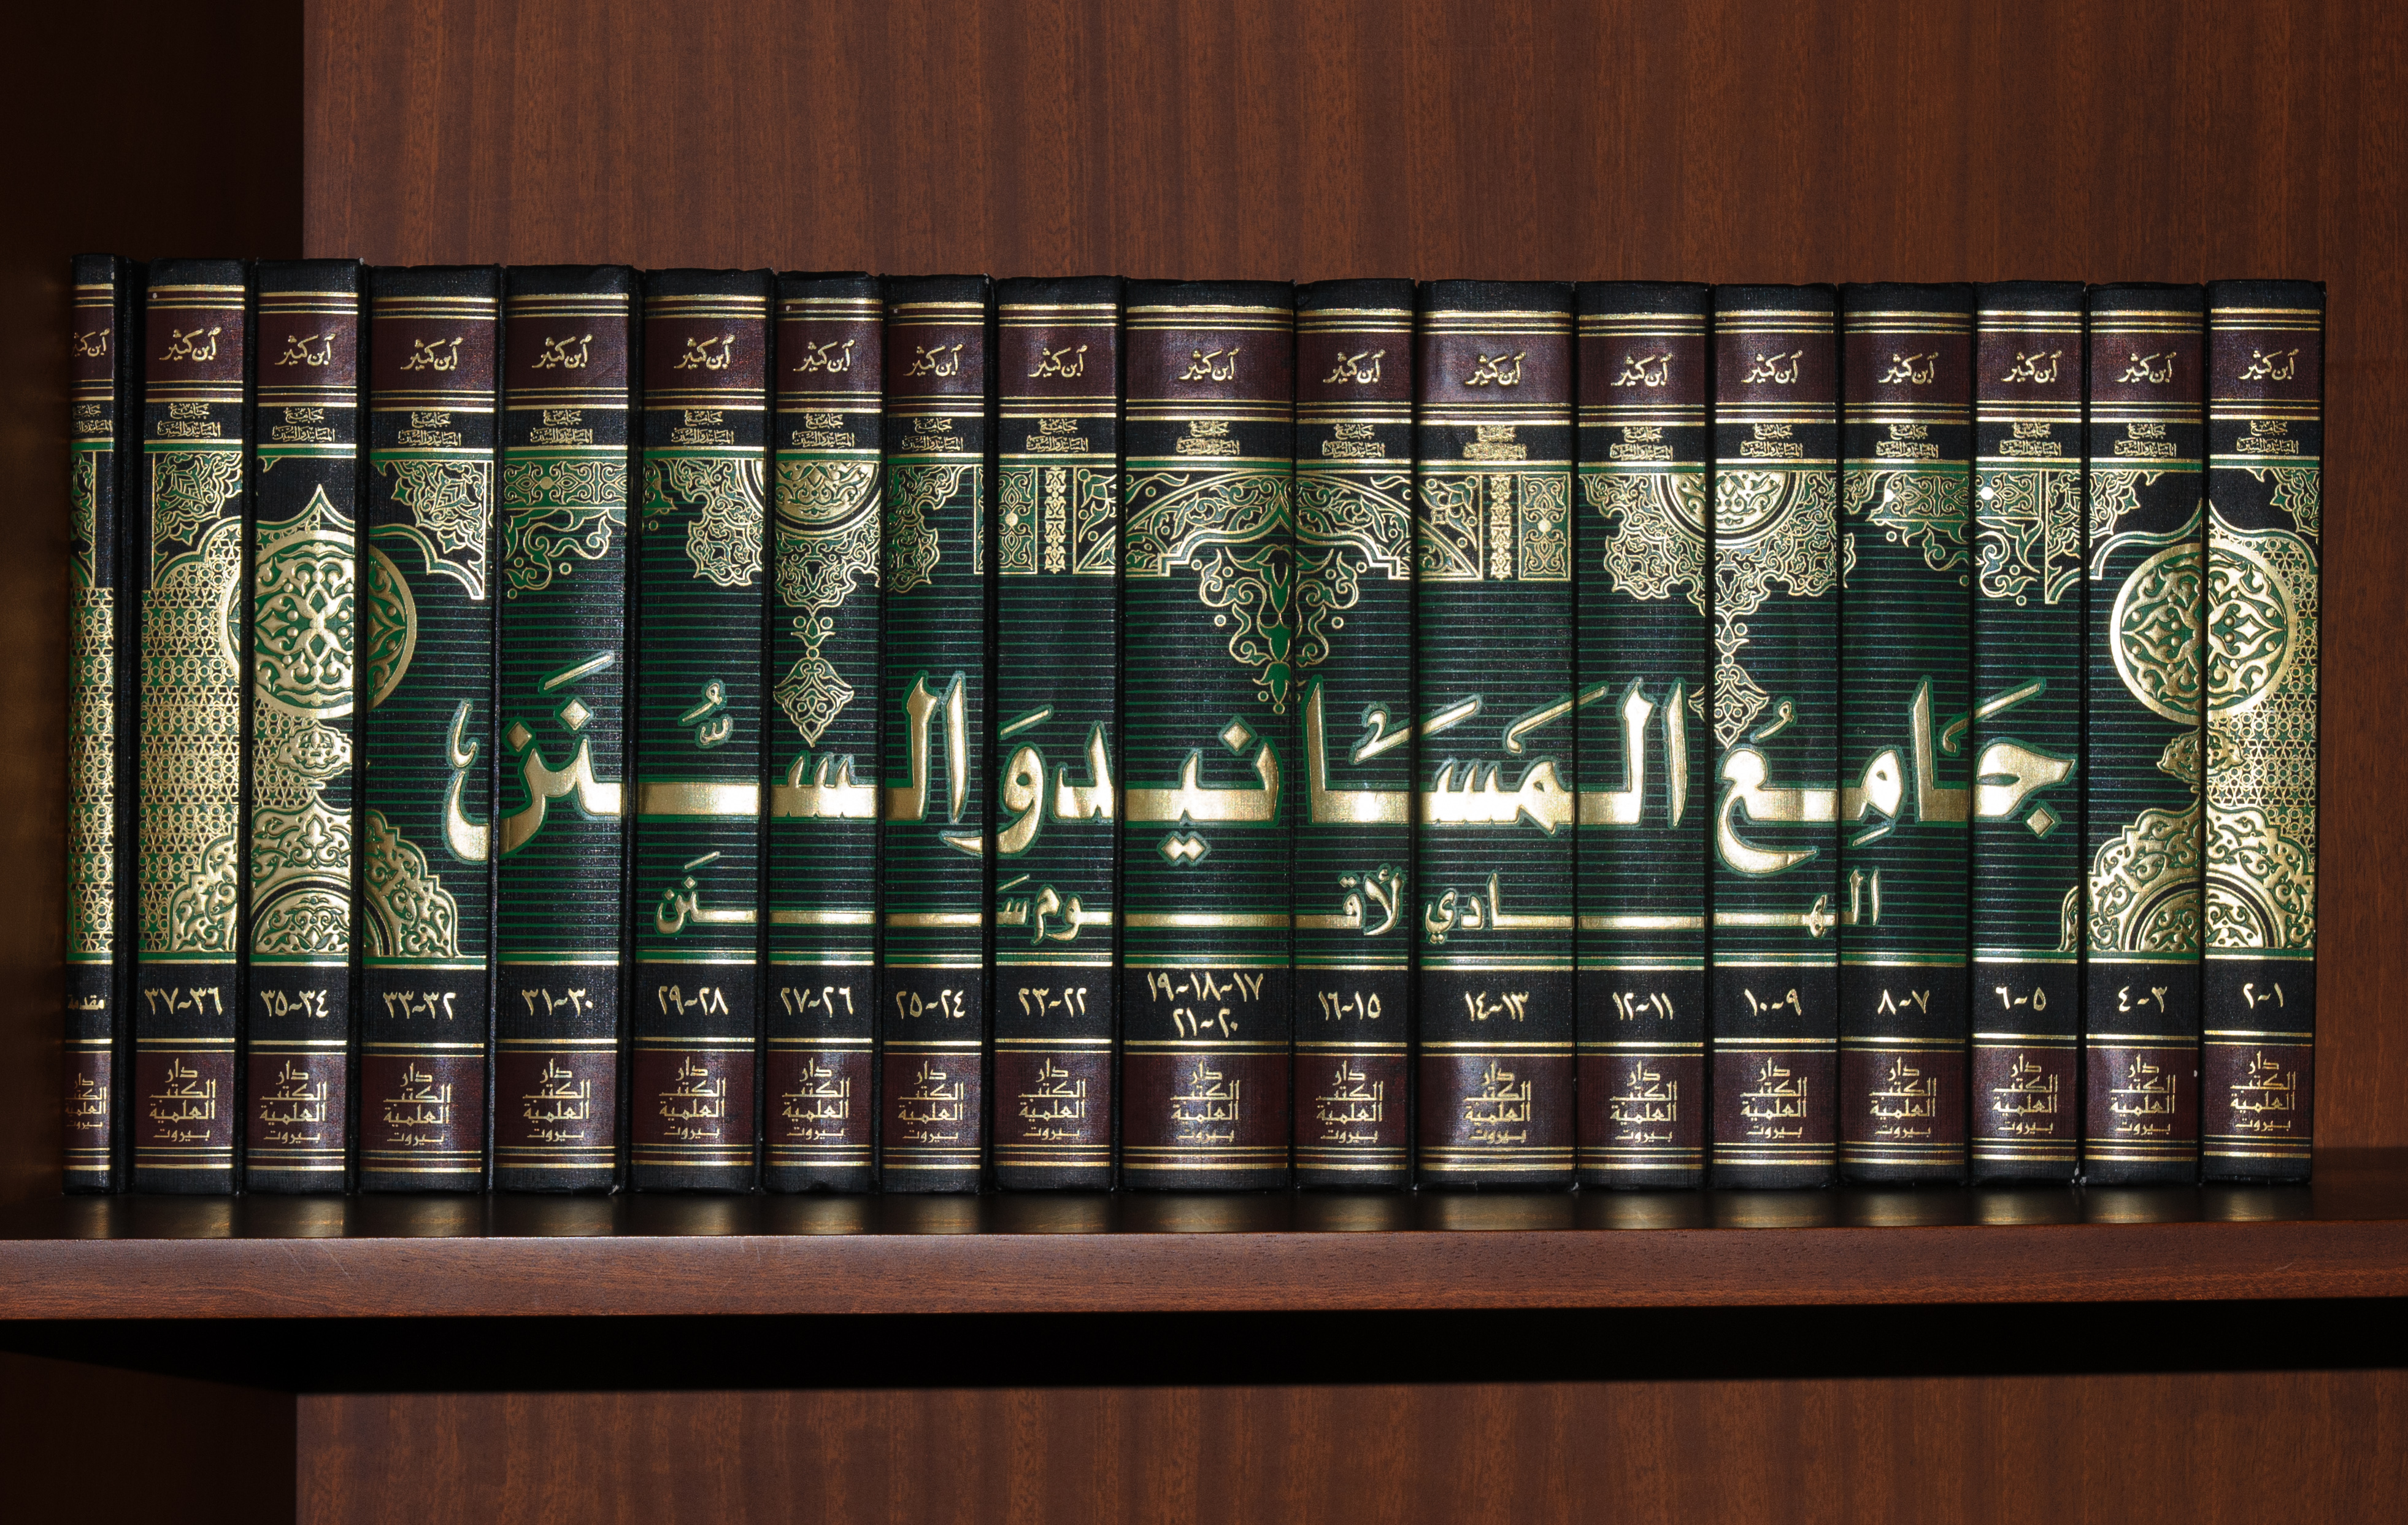
nikon, musical instrument, doha, qatar, accordion, d300, electronic instrument, folk instrument, garmon